Sky Saxon

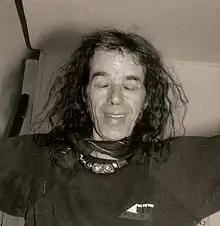
Saxon in 1989

In the 1970s, Saxon continued to work on the music scene, releasing a number of 45s and a few independently released LPs, often using the name Sky Sunlight Saxon, the New Seeds, or variations thereupon. His 1977 EP is particularly noteworthy.